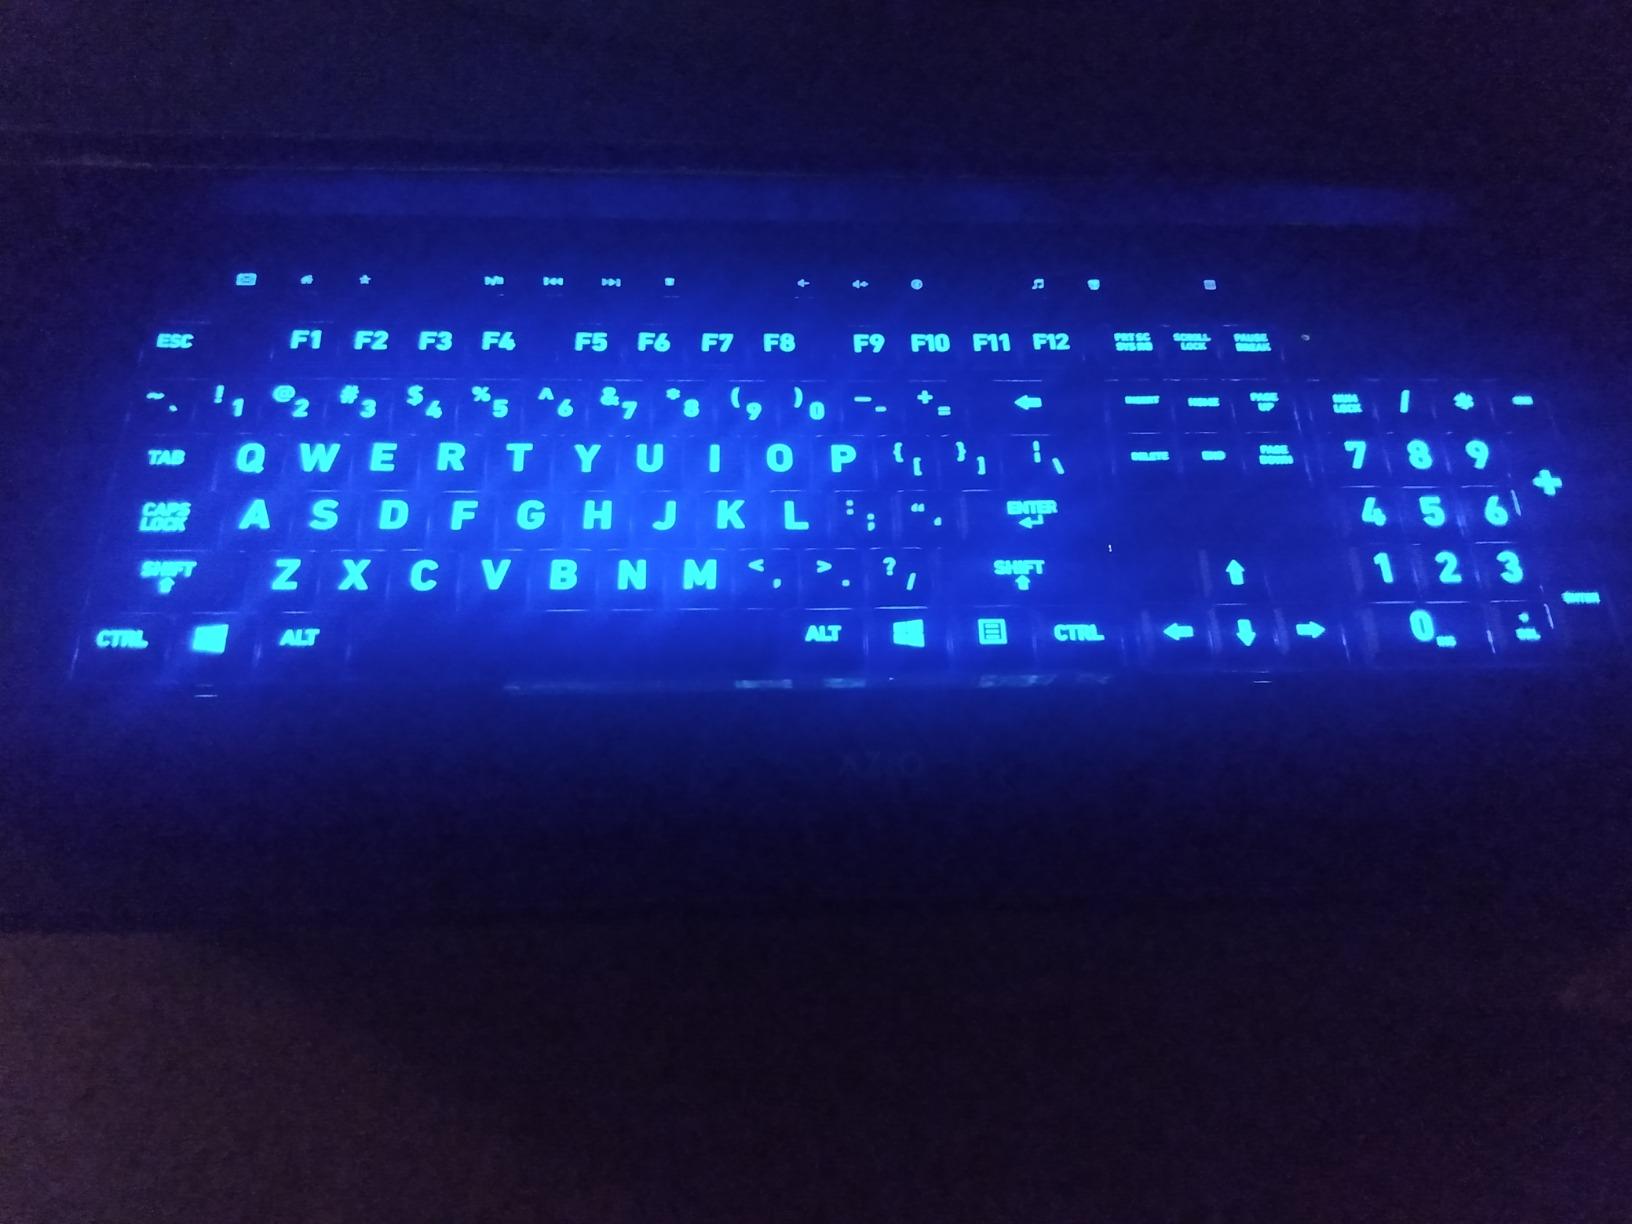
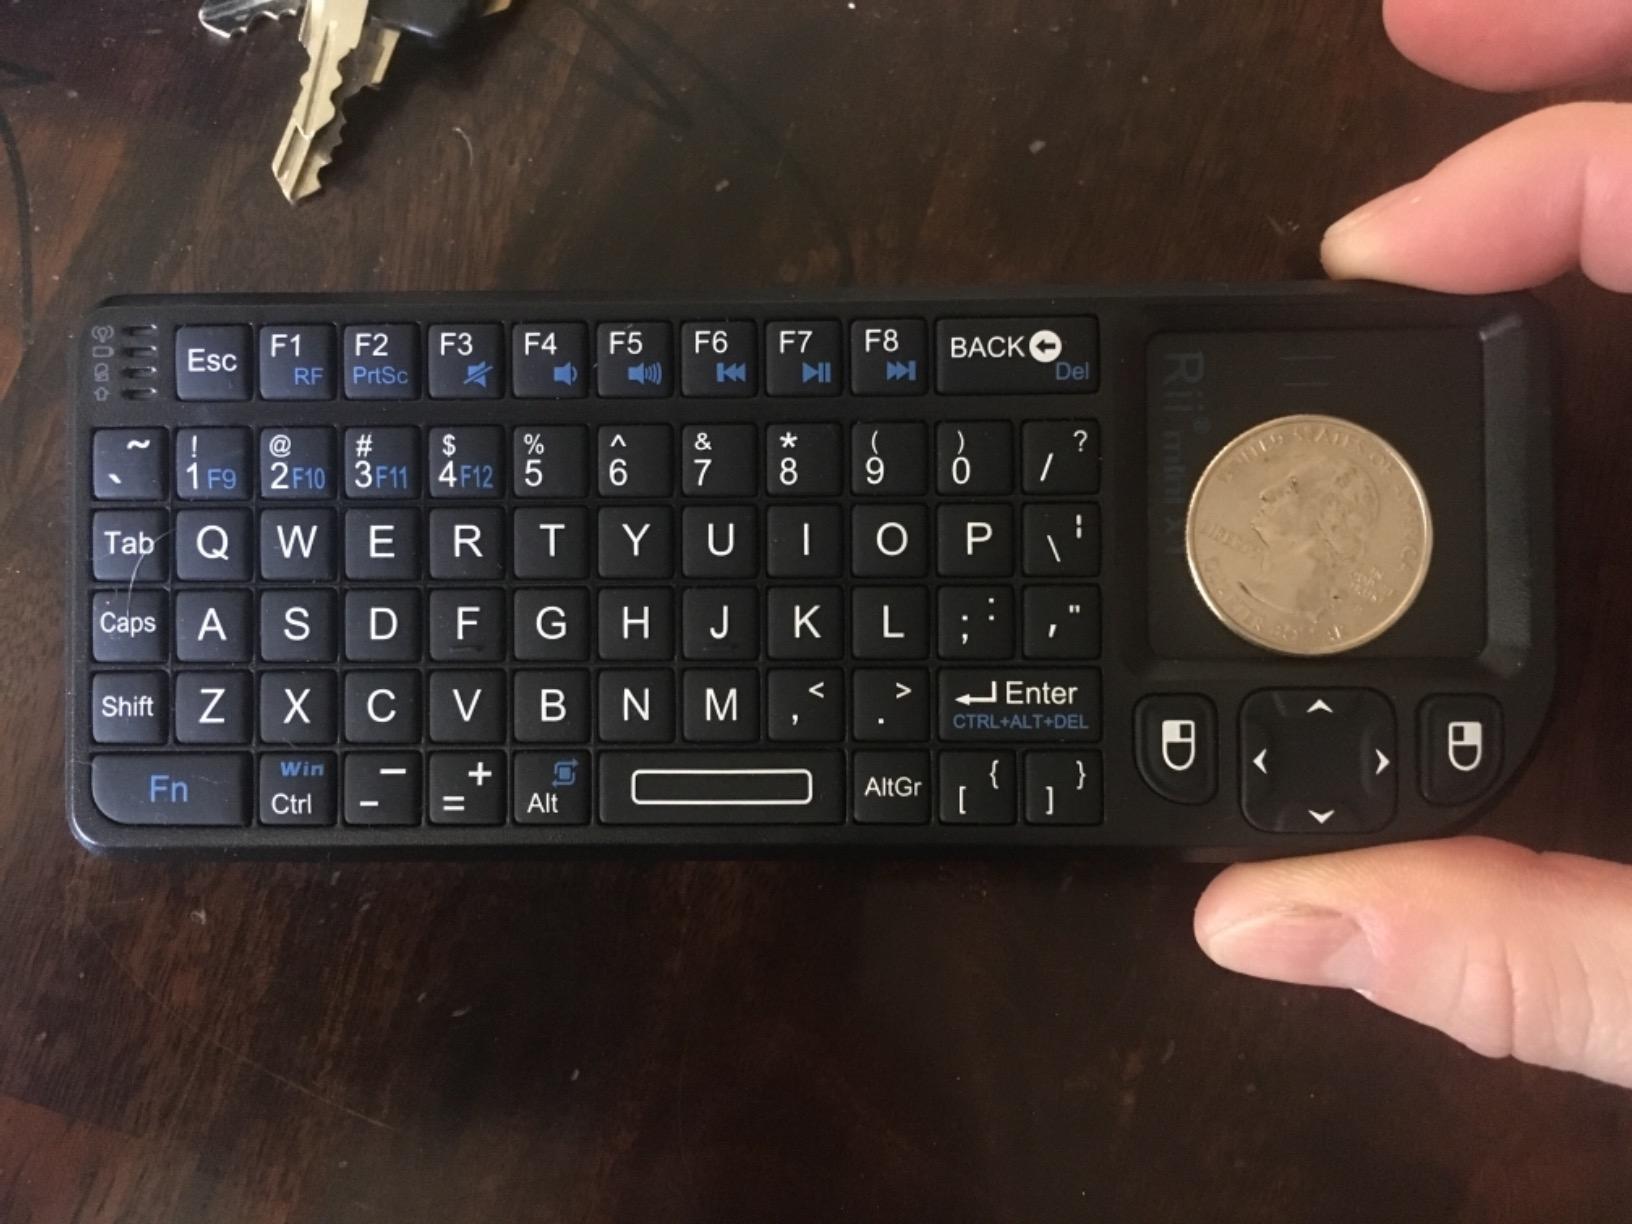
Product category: keyboard
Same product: no